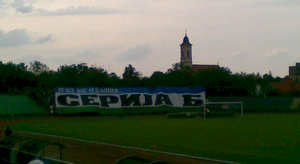
Zemun est une municipalité de Serbie située sur le territoire de la Ville de Belgrade. Elle fait partie des 10 municipalités urbaines de la ville de Belgrade proprement dite. Au recensement de 2011, Zemun intra muros comptait 151 811 habitants et la municipalité dont elle est le centre 166 292.